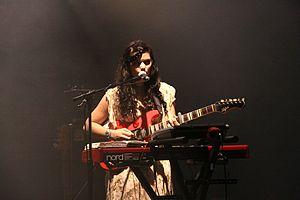
La chanteuse Soko (Stéphanie Sokolinski) lors de ses premières Francofolies en juillet 2012. «